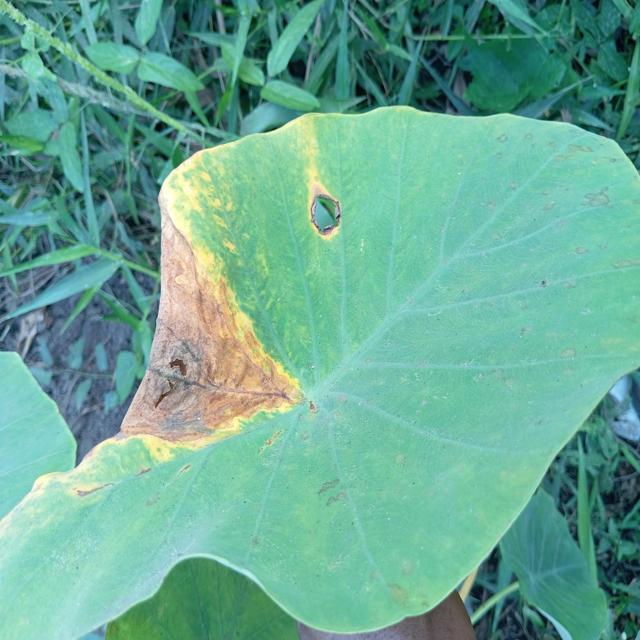
Label: Mid_Blight